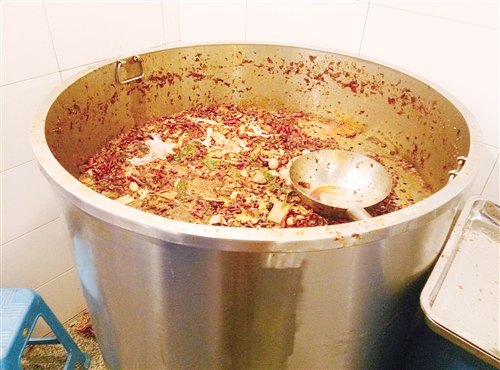
Label: trash